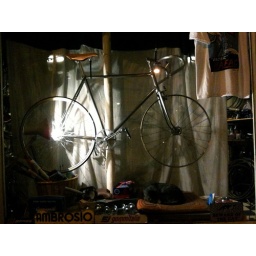
Bike shop with cat in window